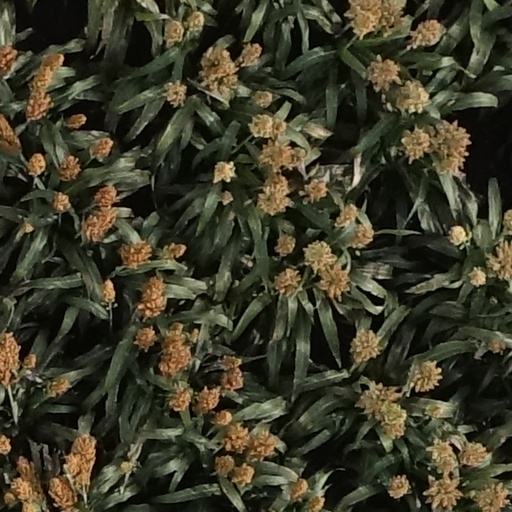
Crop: sorghum